Stuart T. Saunders

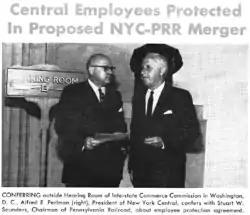
Conferring outside Hearing Room of Interstate Commerce Commission in Washington, D.C., Alfred E. Perlman (right), President of New York Central Railroad, confers with Stuart W. Saunders, Chairman of the Pennsylvania Railroad, about employee protection agreement.

Saunders served as president of the Norfolk & Western Railway (N&W), one of the nation's most profitable railroads, from 1958 to 1963. During his tenure, the company merged with the Virginian Railway and began negotiations to merge with the Nickel Plate, Wabash Railroad and portions of the Pennsylvania Railroad (PRR) (the mergers were completed in 1964 after Saunders departed). Saunders also oversaw construction of a high-speed coal pier in Norfolk, Virginia that expanded the N&W's core activity (transporting coal from West Virginia to Hampton Roads for follow-on worldwide shipment) and he initiated conversion from steam locomotives to diesels ending the company's distinction as the nation's last steam railroad.